Graham Sycamore

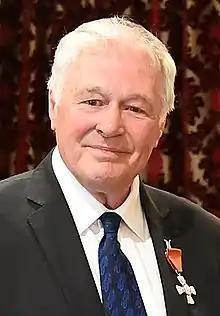
Sycamore in 2016

Graham John Sycamore (born 1941/42) is a former New Zealand cyclist, international commissaire, and Invercargill city councillor.